First battle of Lexington

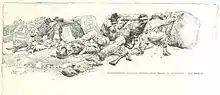
Confederates fighting behind hemp bales

Early on the morning of September 20, Harris's men advanced behind his mobile breastworks. As the fighting progressed, State Guardsmen from other divisions joined Harris's men behind them, increasing the amount of fire directed toward the Union garrison. Although the defenders poured red-hot shot into the advancing bales, their soaking in the Missouri River the previous night had given the hemp the desired immunity to the Federal shells. By early afternoon, the rolling fortification had advanced close enough for the Southerners to take the Union works in a final rush. Mulligan requested surrender terms after noon, and at 2:00 p.m. his men vacated their trenches and stacked their arms.